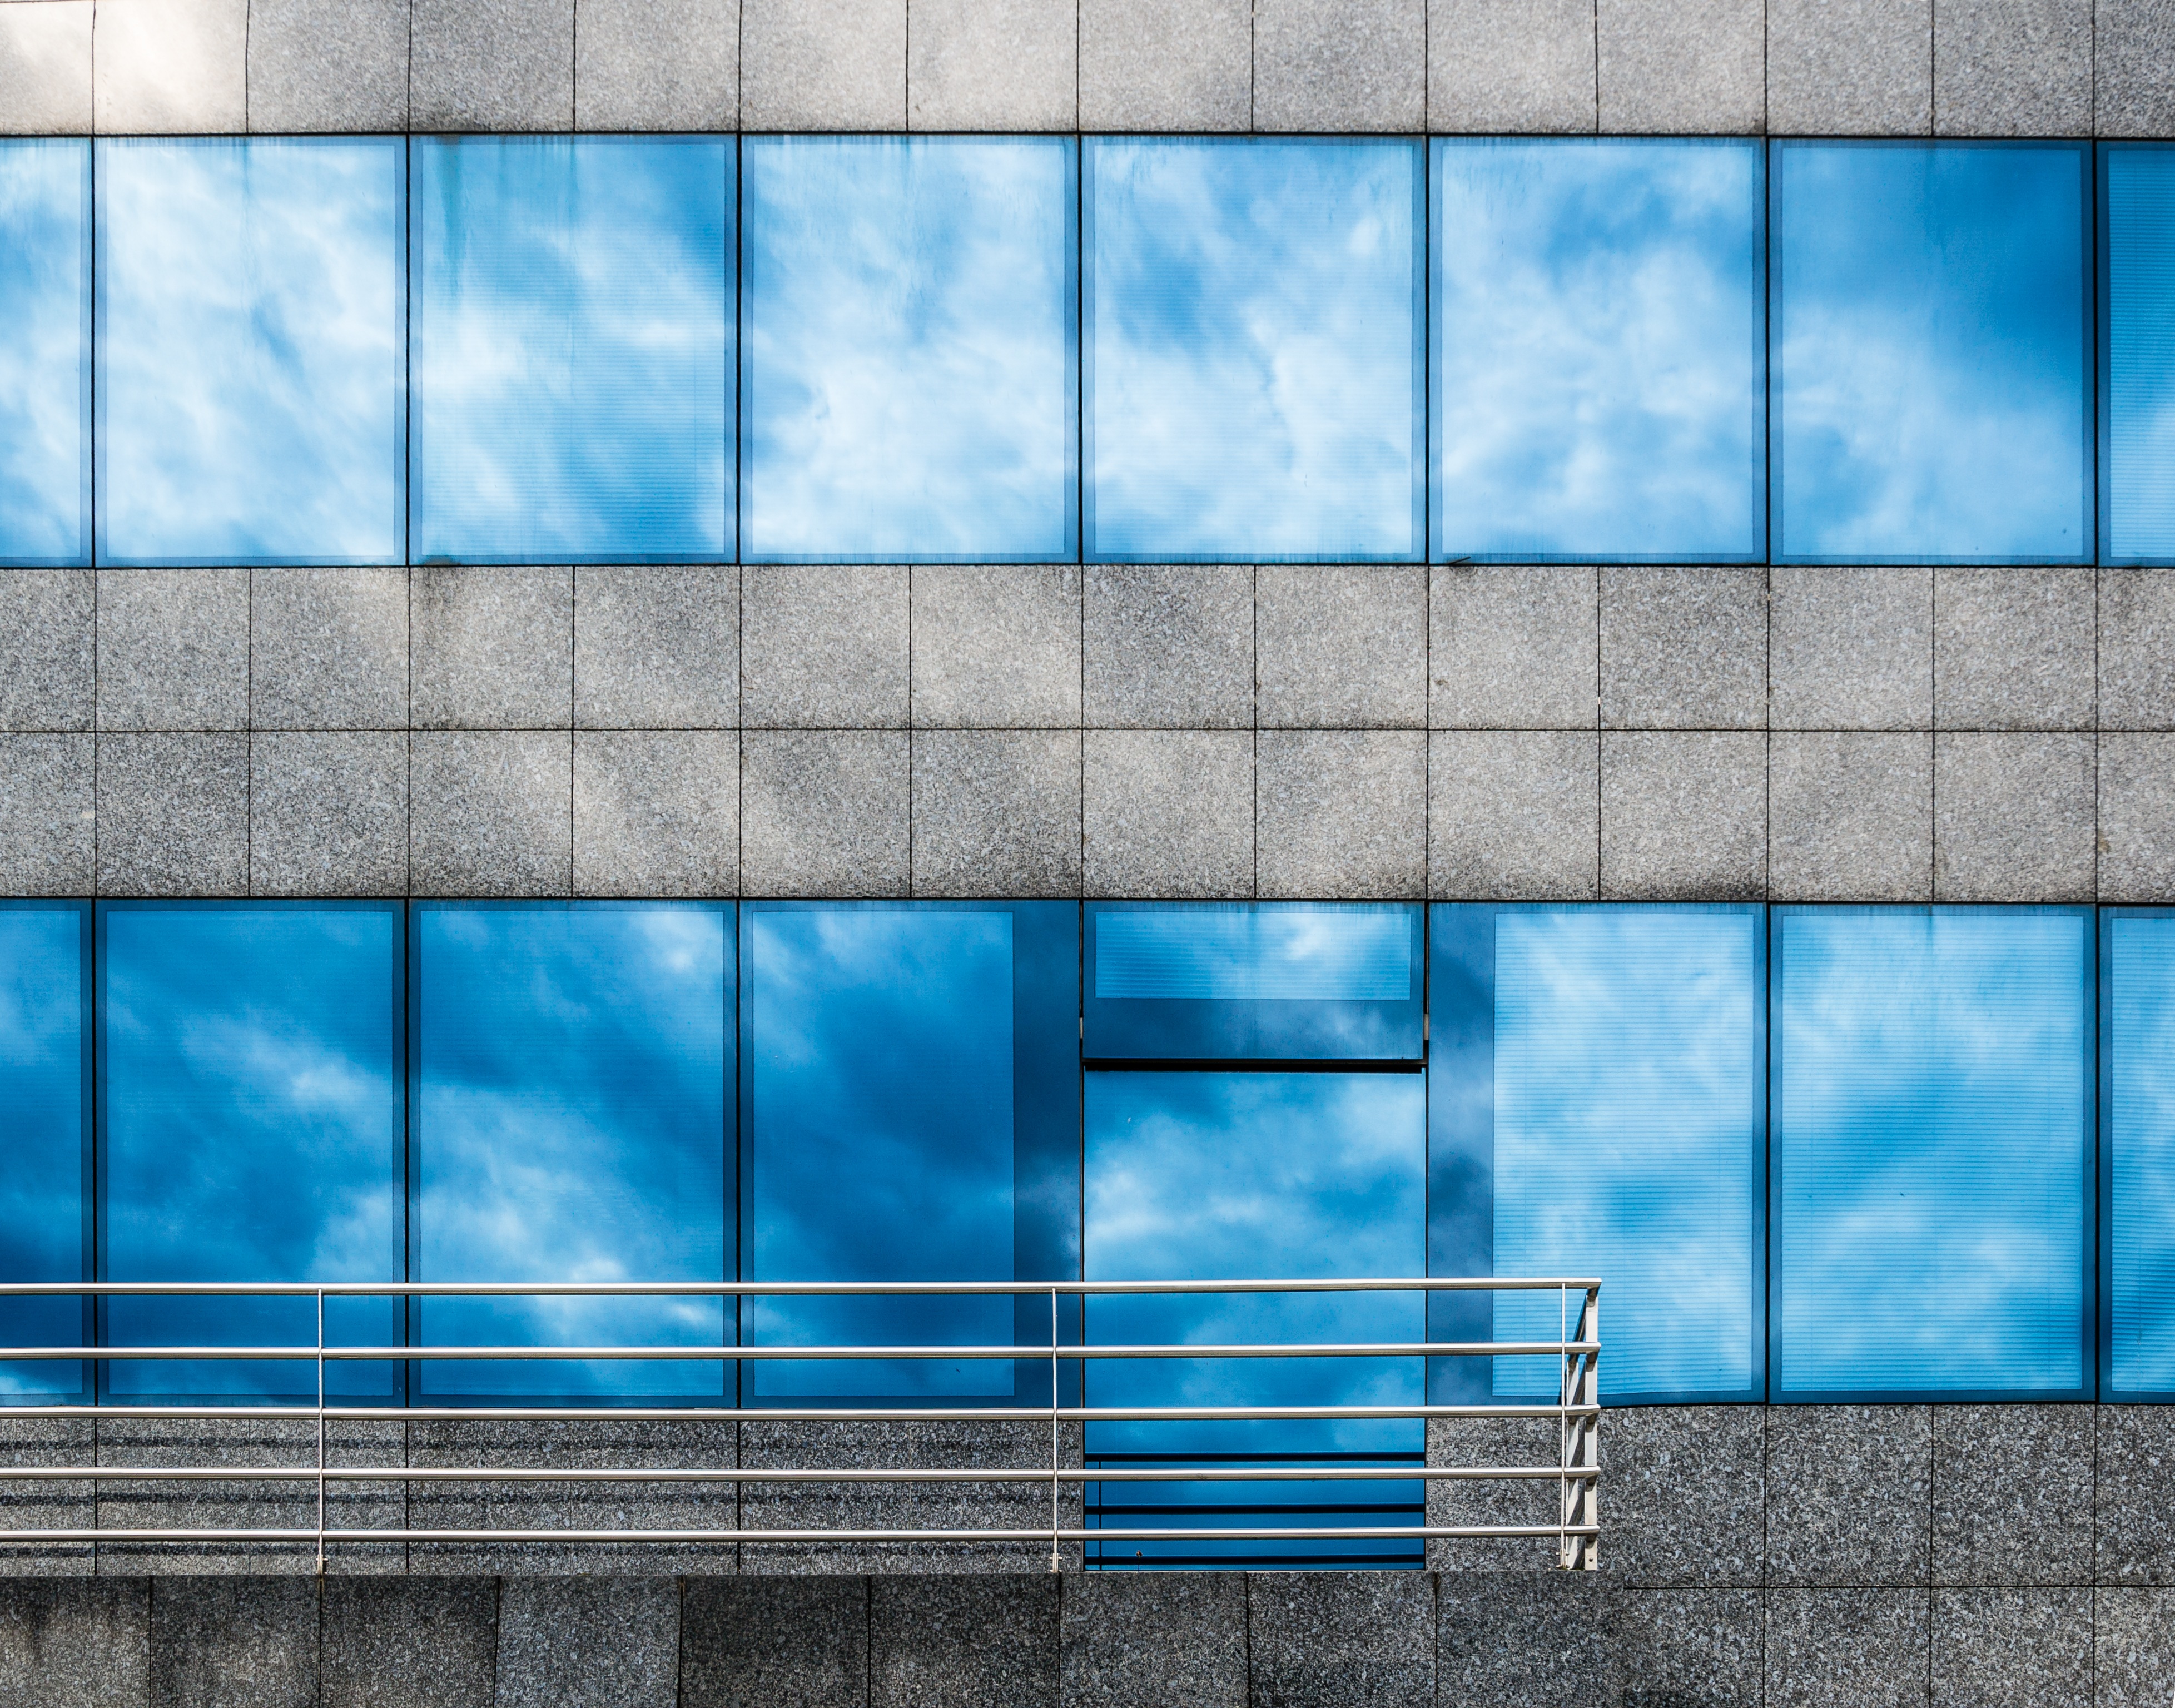
architecture, window, glass, building, urban, wall, steel, line, reflection, color, corporate, office, facade, gray, blue, business, interior design, grey, design, symmetry, shape, daylighting, window covering